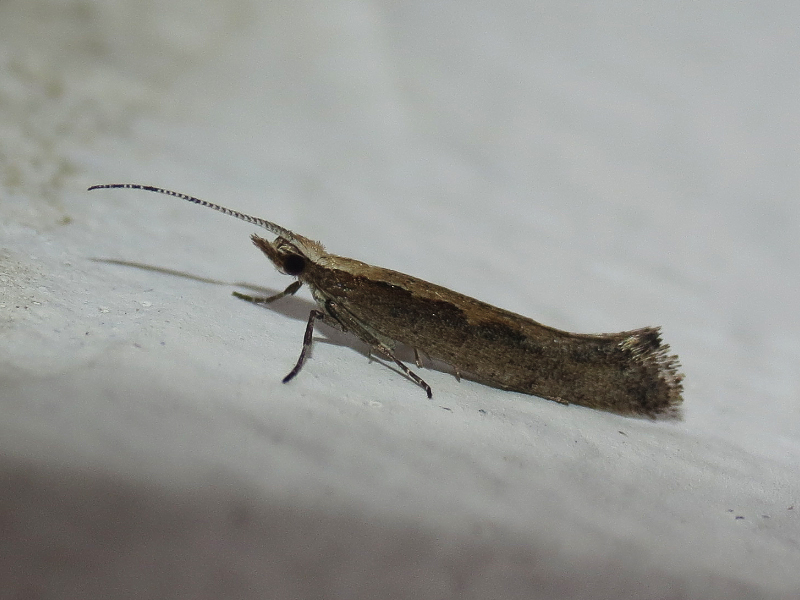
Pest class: diamondback_moth